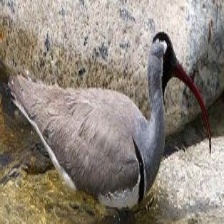
Species: IBISBILL
Scientific name: IBIDORHYNCHA STRUTHERSII